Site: brandenburg
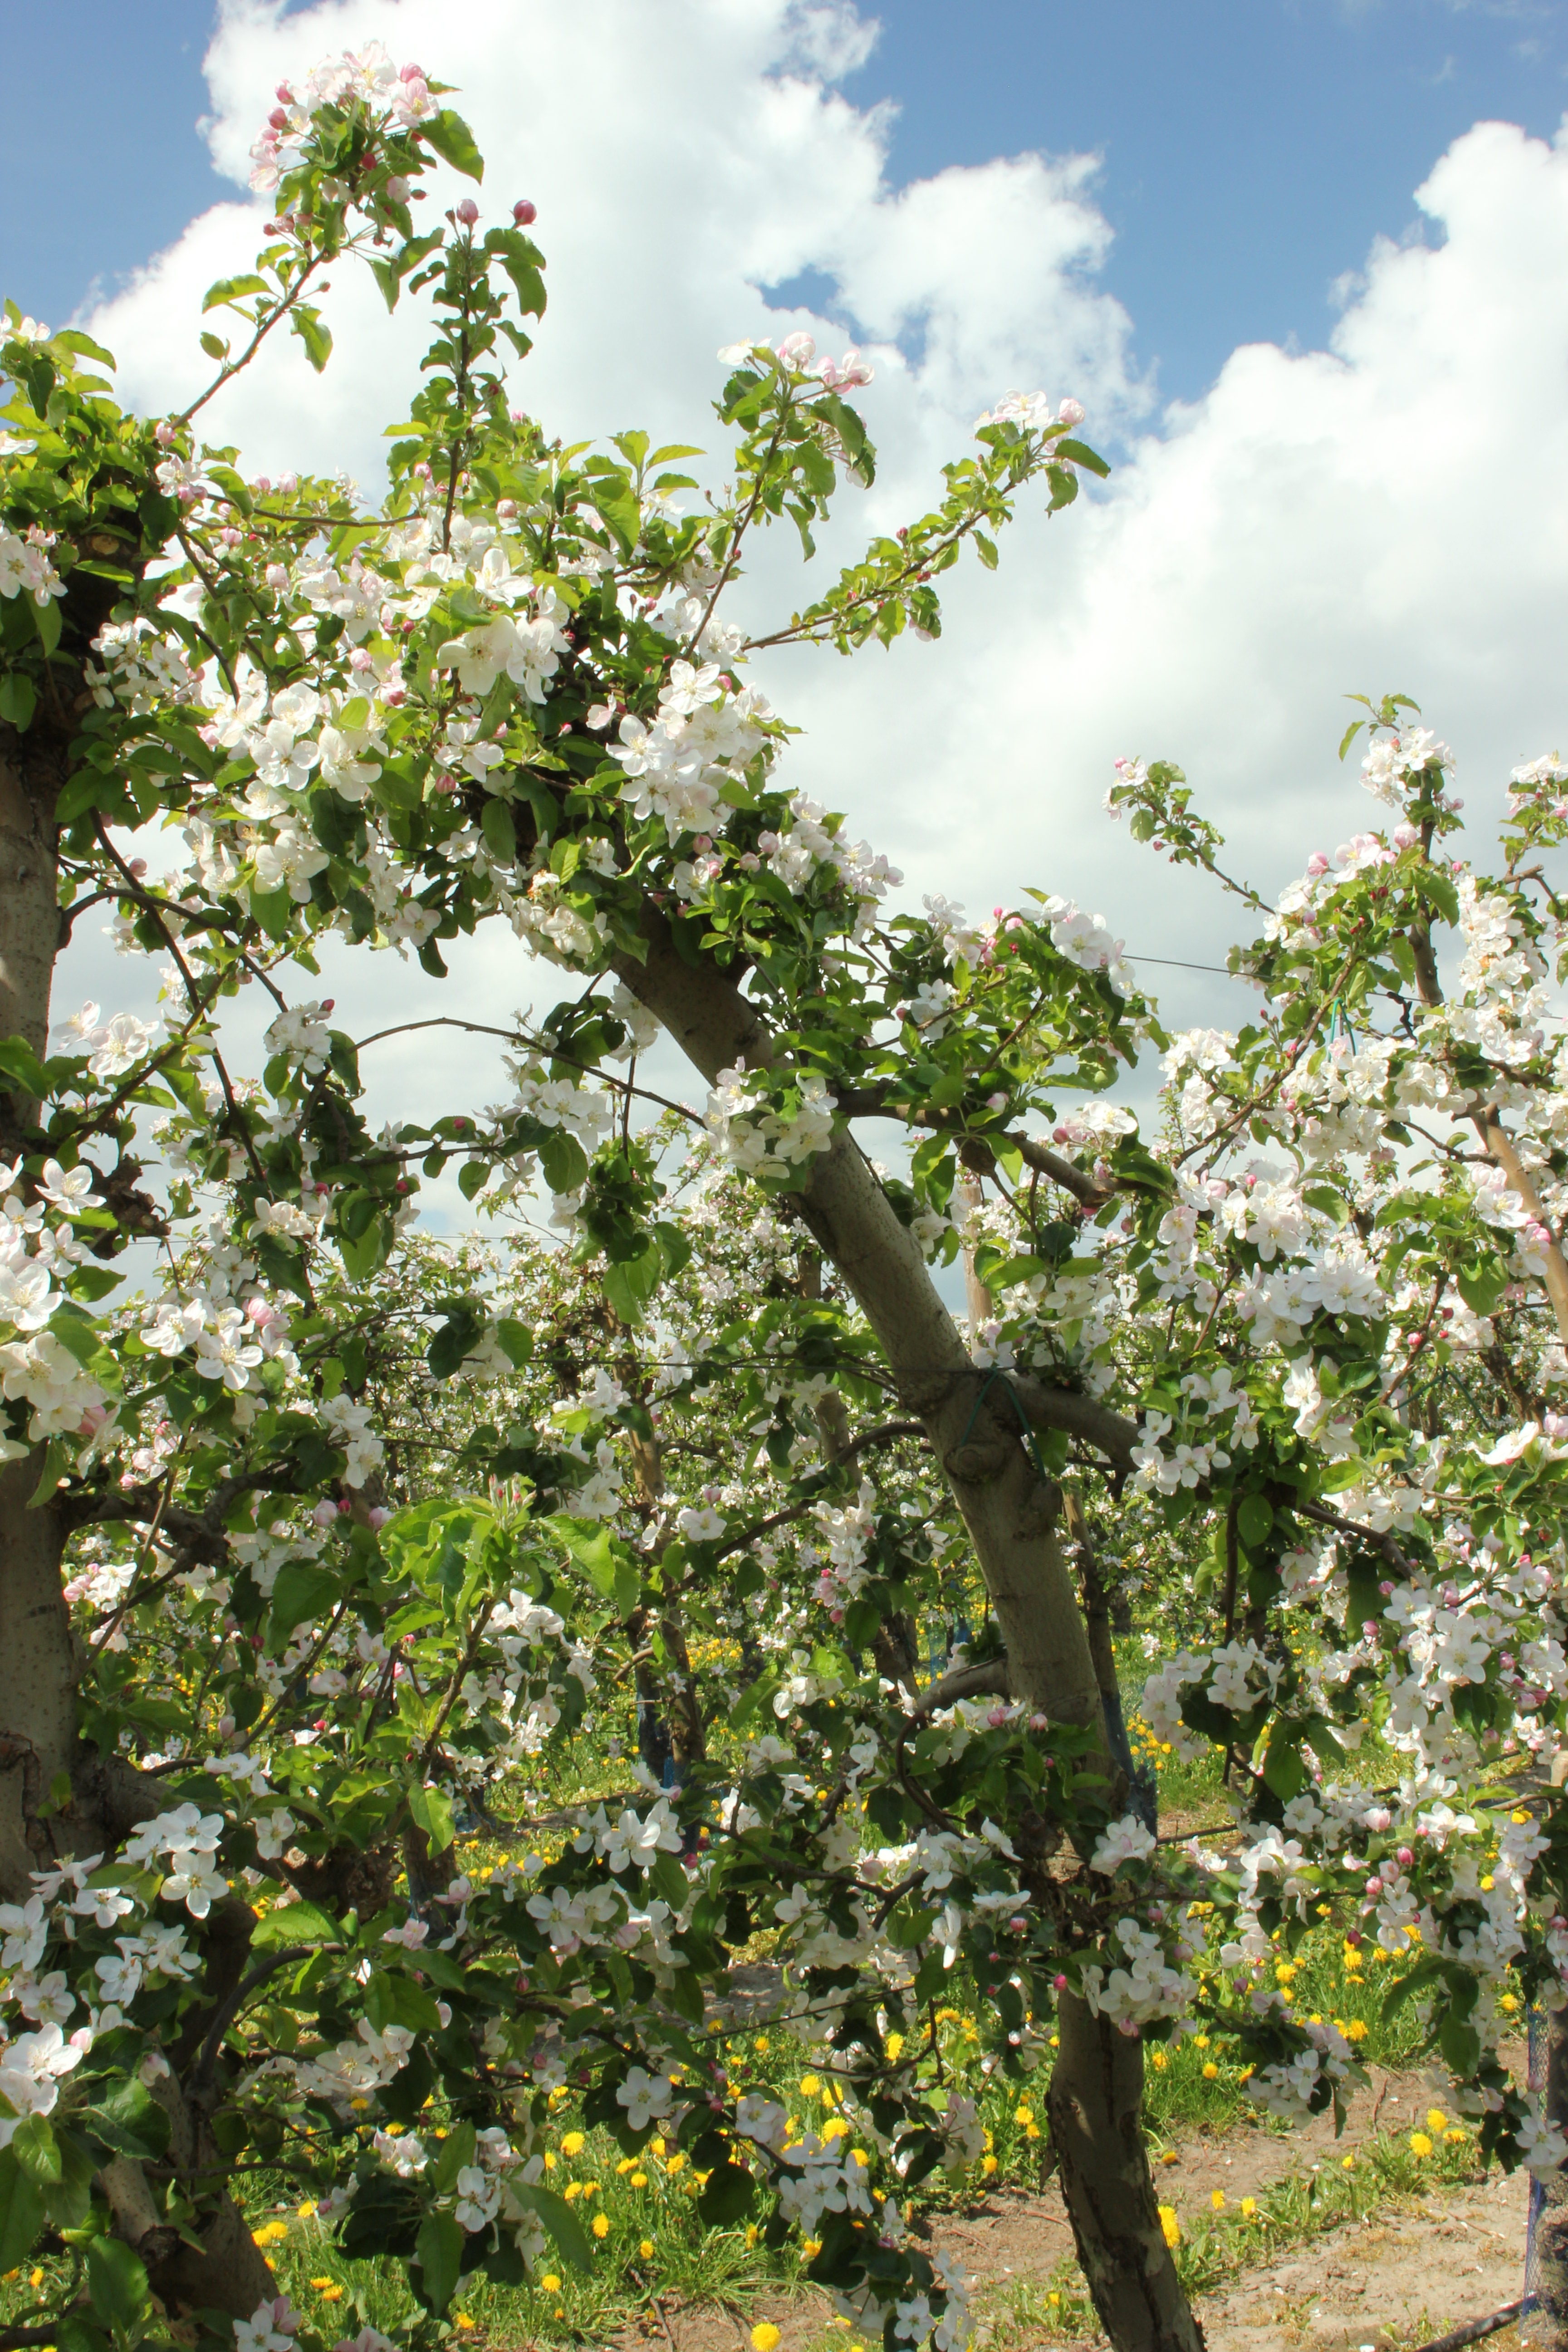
Growth stage (BBCH 65): Flowering